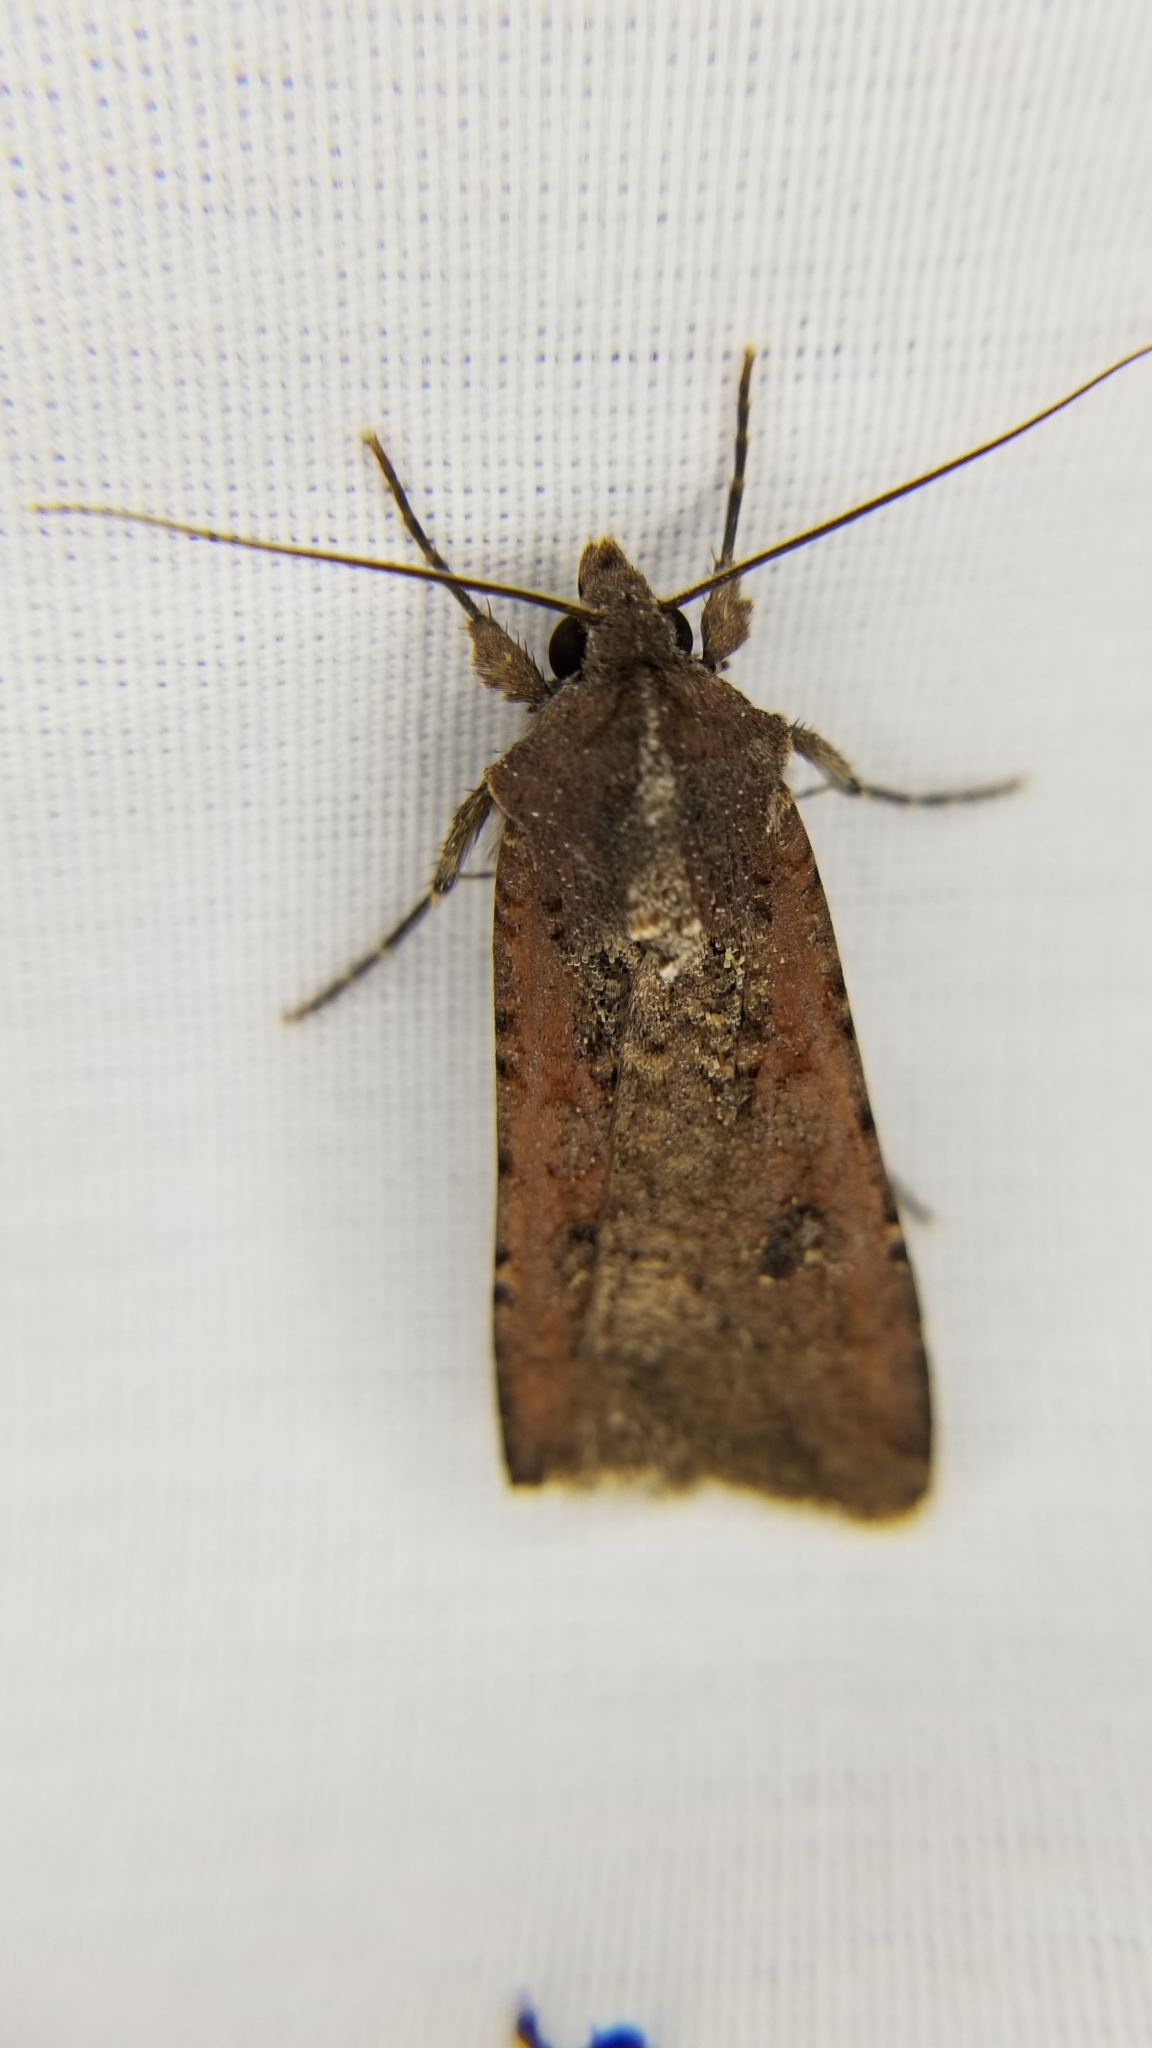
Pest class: cutworms